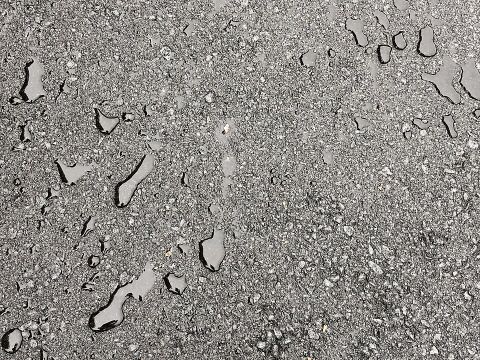
Road surface condition: wet